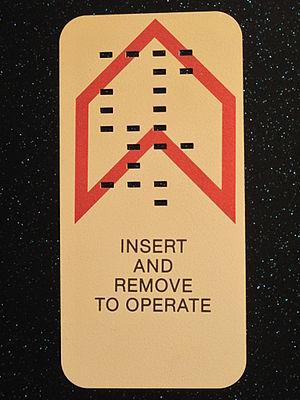
Carte perforée en plastique remplacant une clé pour entrer dans une chambre d'hôtel. USA 1983